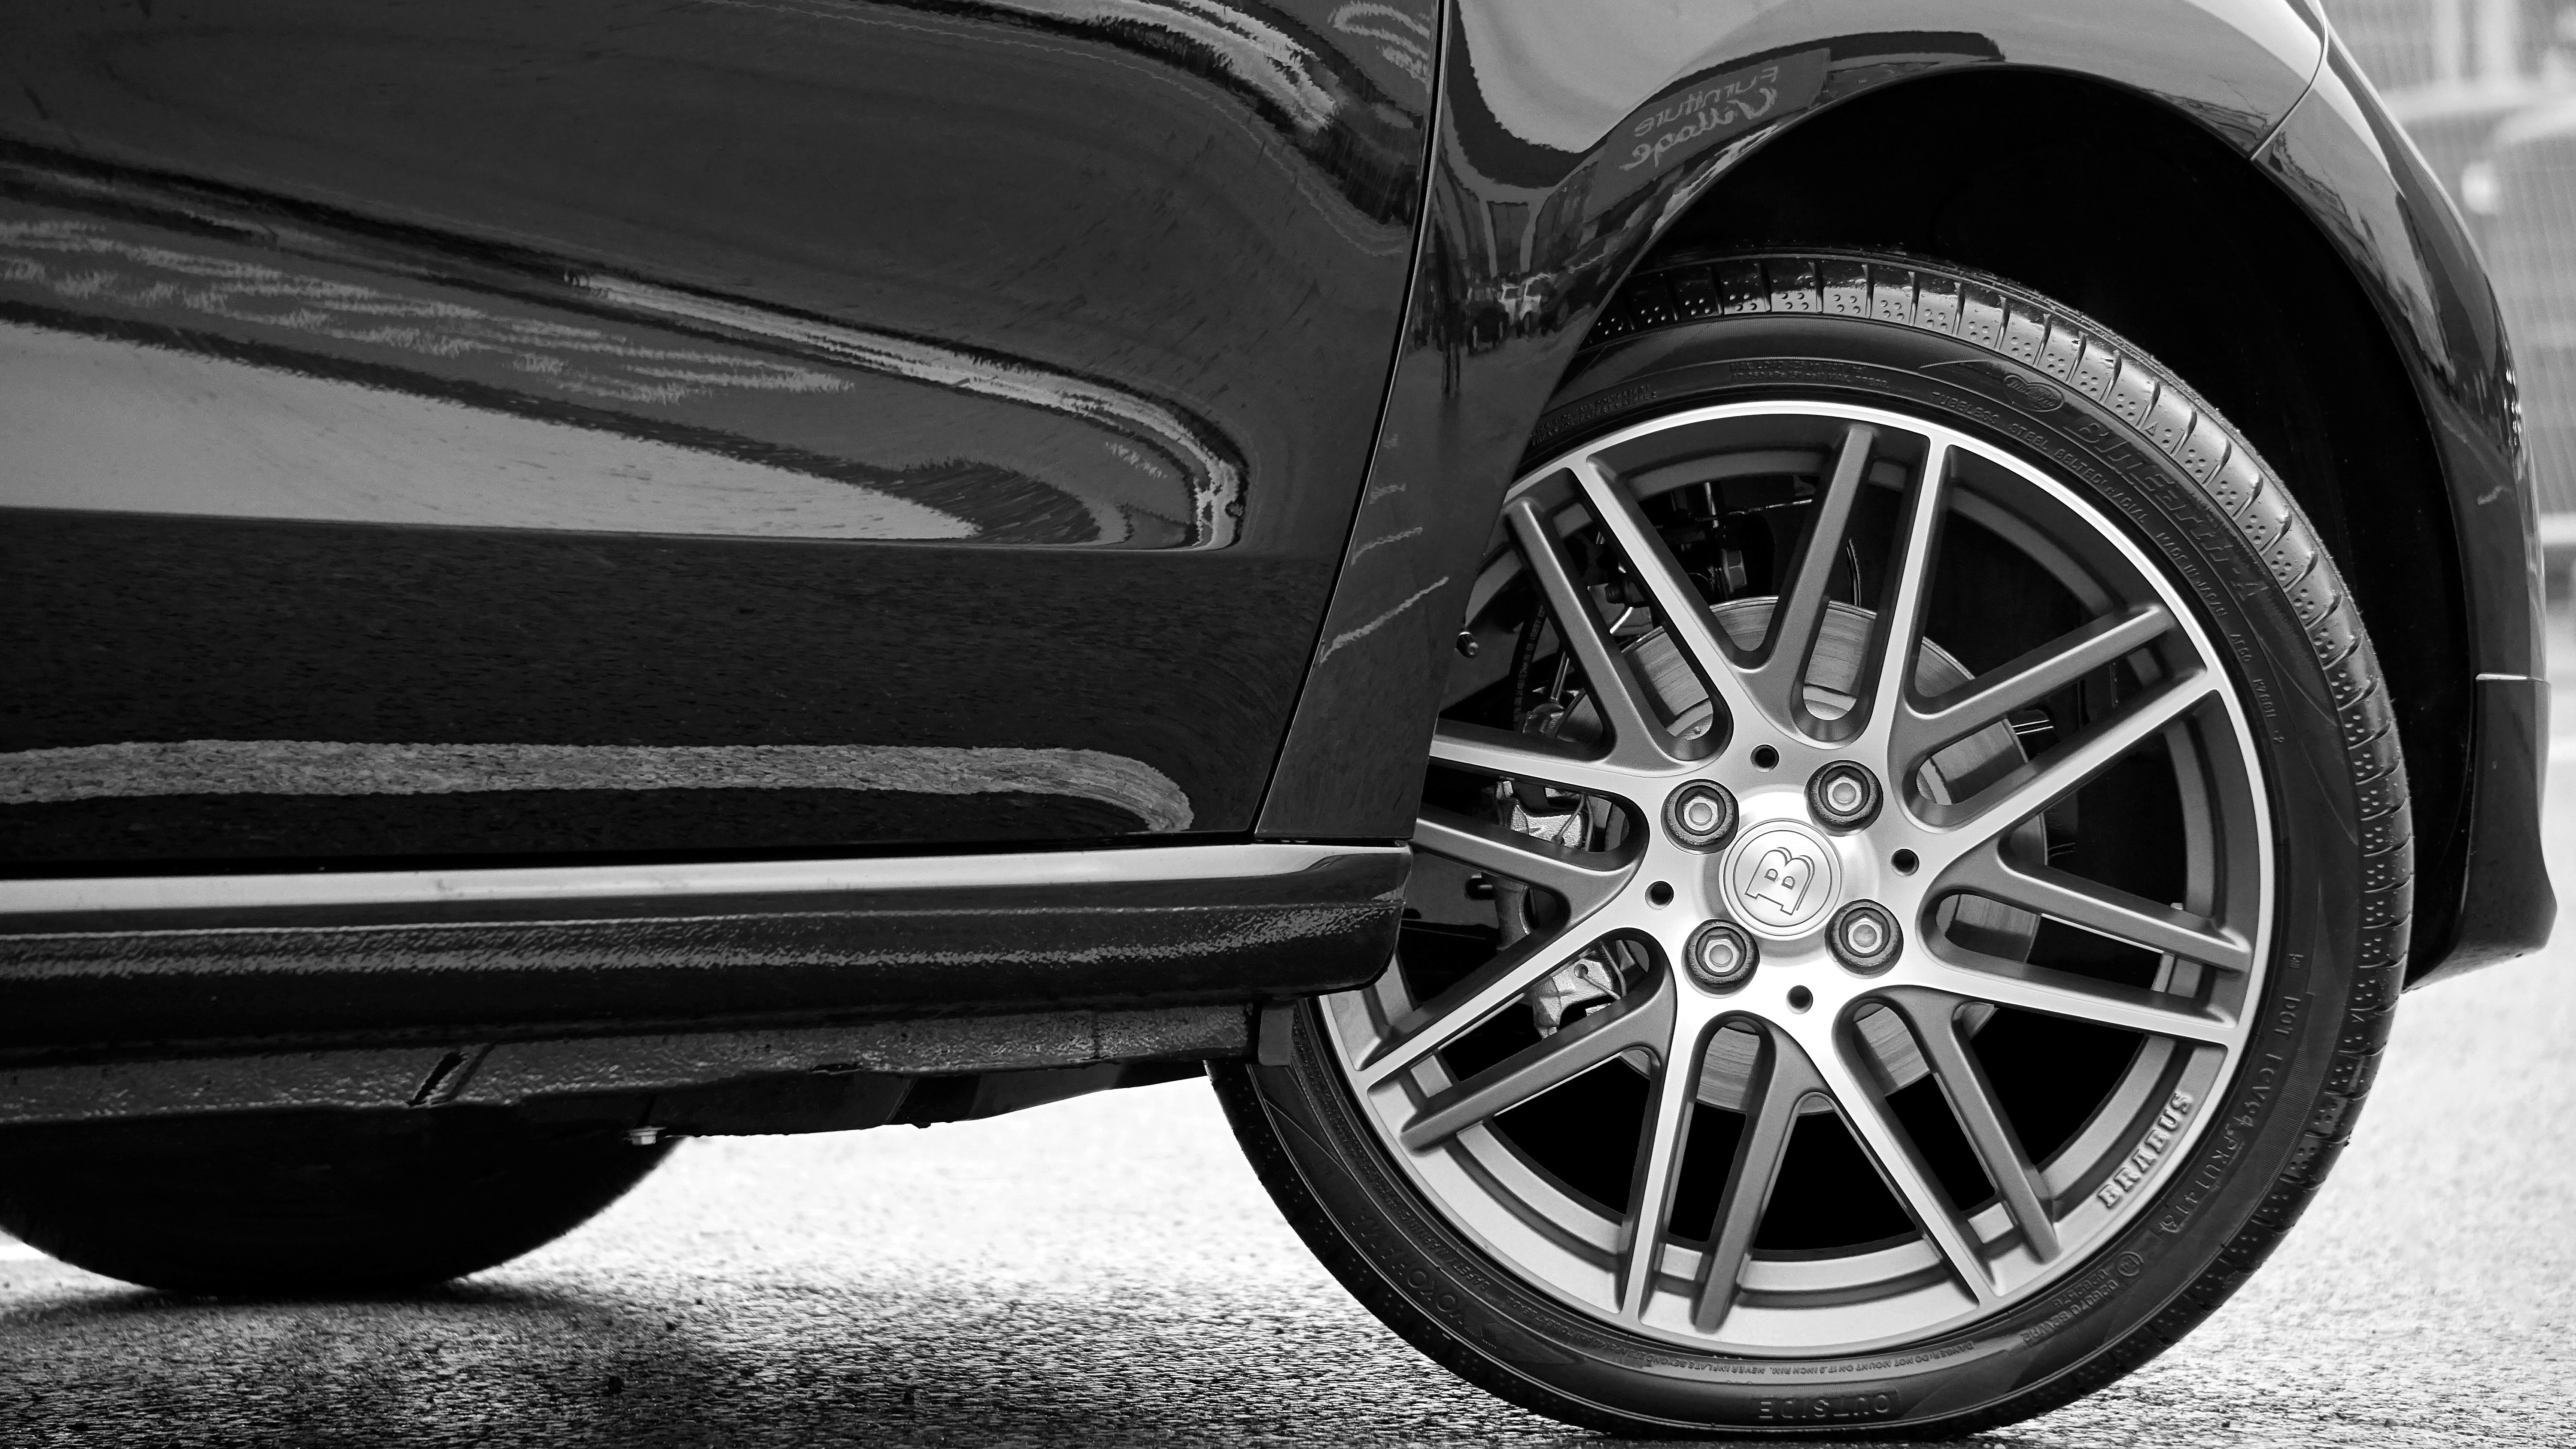
light, black and white, technology, road, sport, car, wheel, automobile, steel, transportation, transport, reflection, vehicle, shine, spoke, drive, metal, auto, black, monochrome, speed, modern, brake, tire, circle, automotive, bumper, tyre, race, chrome, luxury, design, silver, rim, motor, bmw, fast, shiny, speeding, metallic, alloy, city car, alloy wheel, sport utility vehicle, land vehicle, monochrome photography, smart car, automobile make, automotive exterior, automotive design, luxury vehicle, automotive tire, brabus